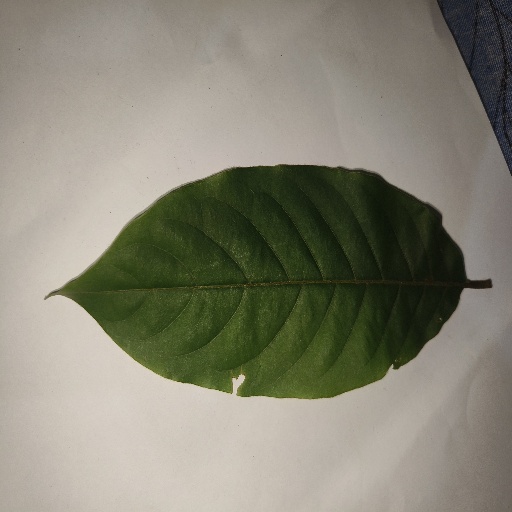
Species: HariTaki
Leaf condition: Shot Hole